California Chrome

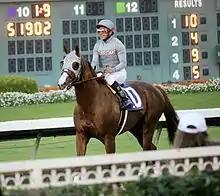
California Chrome following his win in the Winter Challenge

On November 5, California Chrome entered the Breeders' Cup Classic as a strong favorite over Travers Stakes winner Arrogate. Chrome led from the outset, tracked by Arrogate. The two horses engaged in the homestretch and in the final yards, Arrogate surged ahead to defeat California Chrome by a neck at the finish. The two horses dominated the remainder of the field by over 10 lengths. Critics of the race and Espinoza himself speculated that the loss was because Espinoza had failed to make his move and establish a large enough lead earlier in the race. Sherman also wondered if Espinoza could have opened up a bigger lead, but he was unsure if it would have mattered: "That winner is the real McCoy, I knew he was the one we had to beat, but I didn't know how good he was," he said. While the horse came out of the race in good shape, the press asked Raul Rodriquez if the horse "knew" that he had lost the race, and the groom replied, "oh yeah." Post race analysis gave California Chrome a Beyer Speed Figure of 119, the highest of his career, topped by 120 for Arrogate.